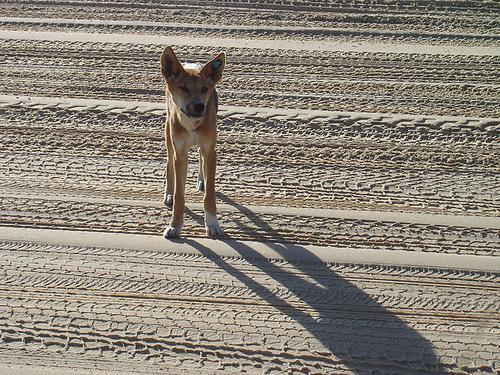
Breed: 217-n000079-dingo